Sufetula (see)

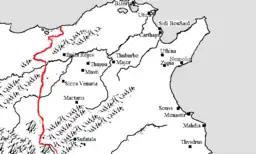
Map of Roman Africa Proconsularae show Sufetula.

The Catholic Diocese of Sufetula was an ancient bishopric in the city of Sufetula, on the site of modern Tunisian Sbeitla, in the Roman province of Byzacena.